Fall of Herat

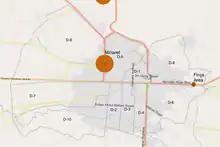
Map of districts of Herat city

Fighting began in the city around 28 July. The next day, fighting reached the Malan Bridge, which crosses the Hari river about south of the city.